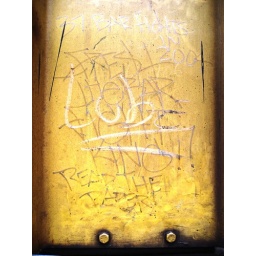
37 bar fights in 2004. fresh the bar fight king!! read the paper